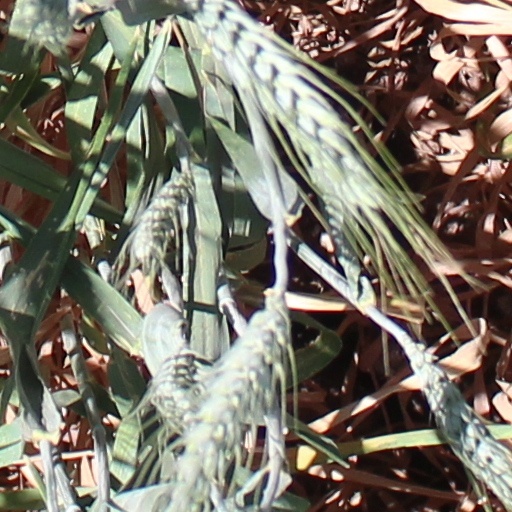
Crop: wheat